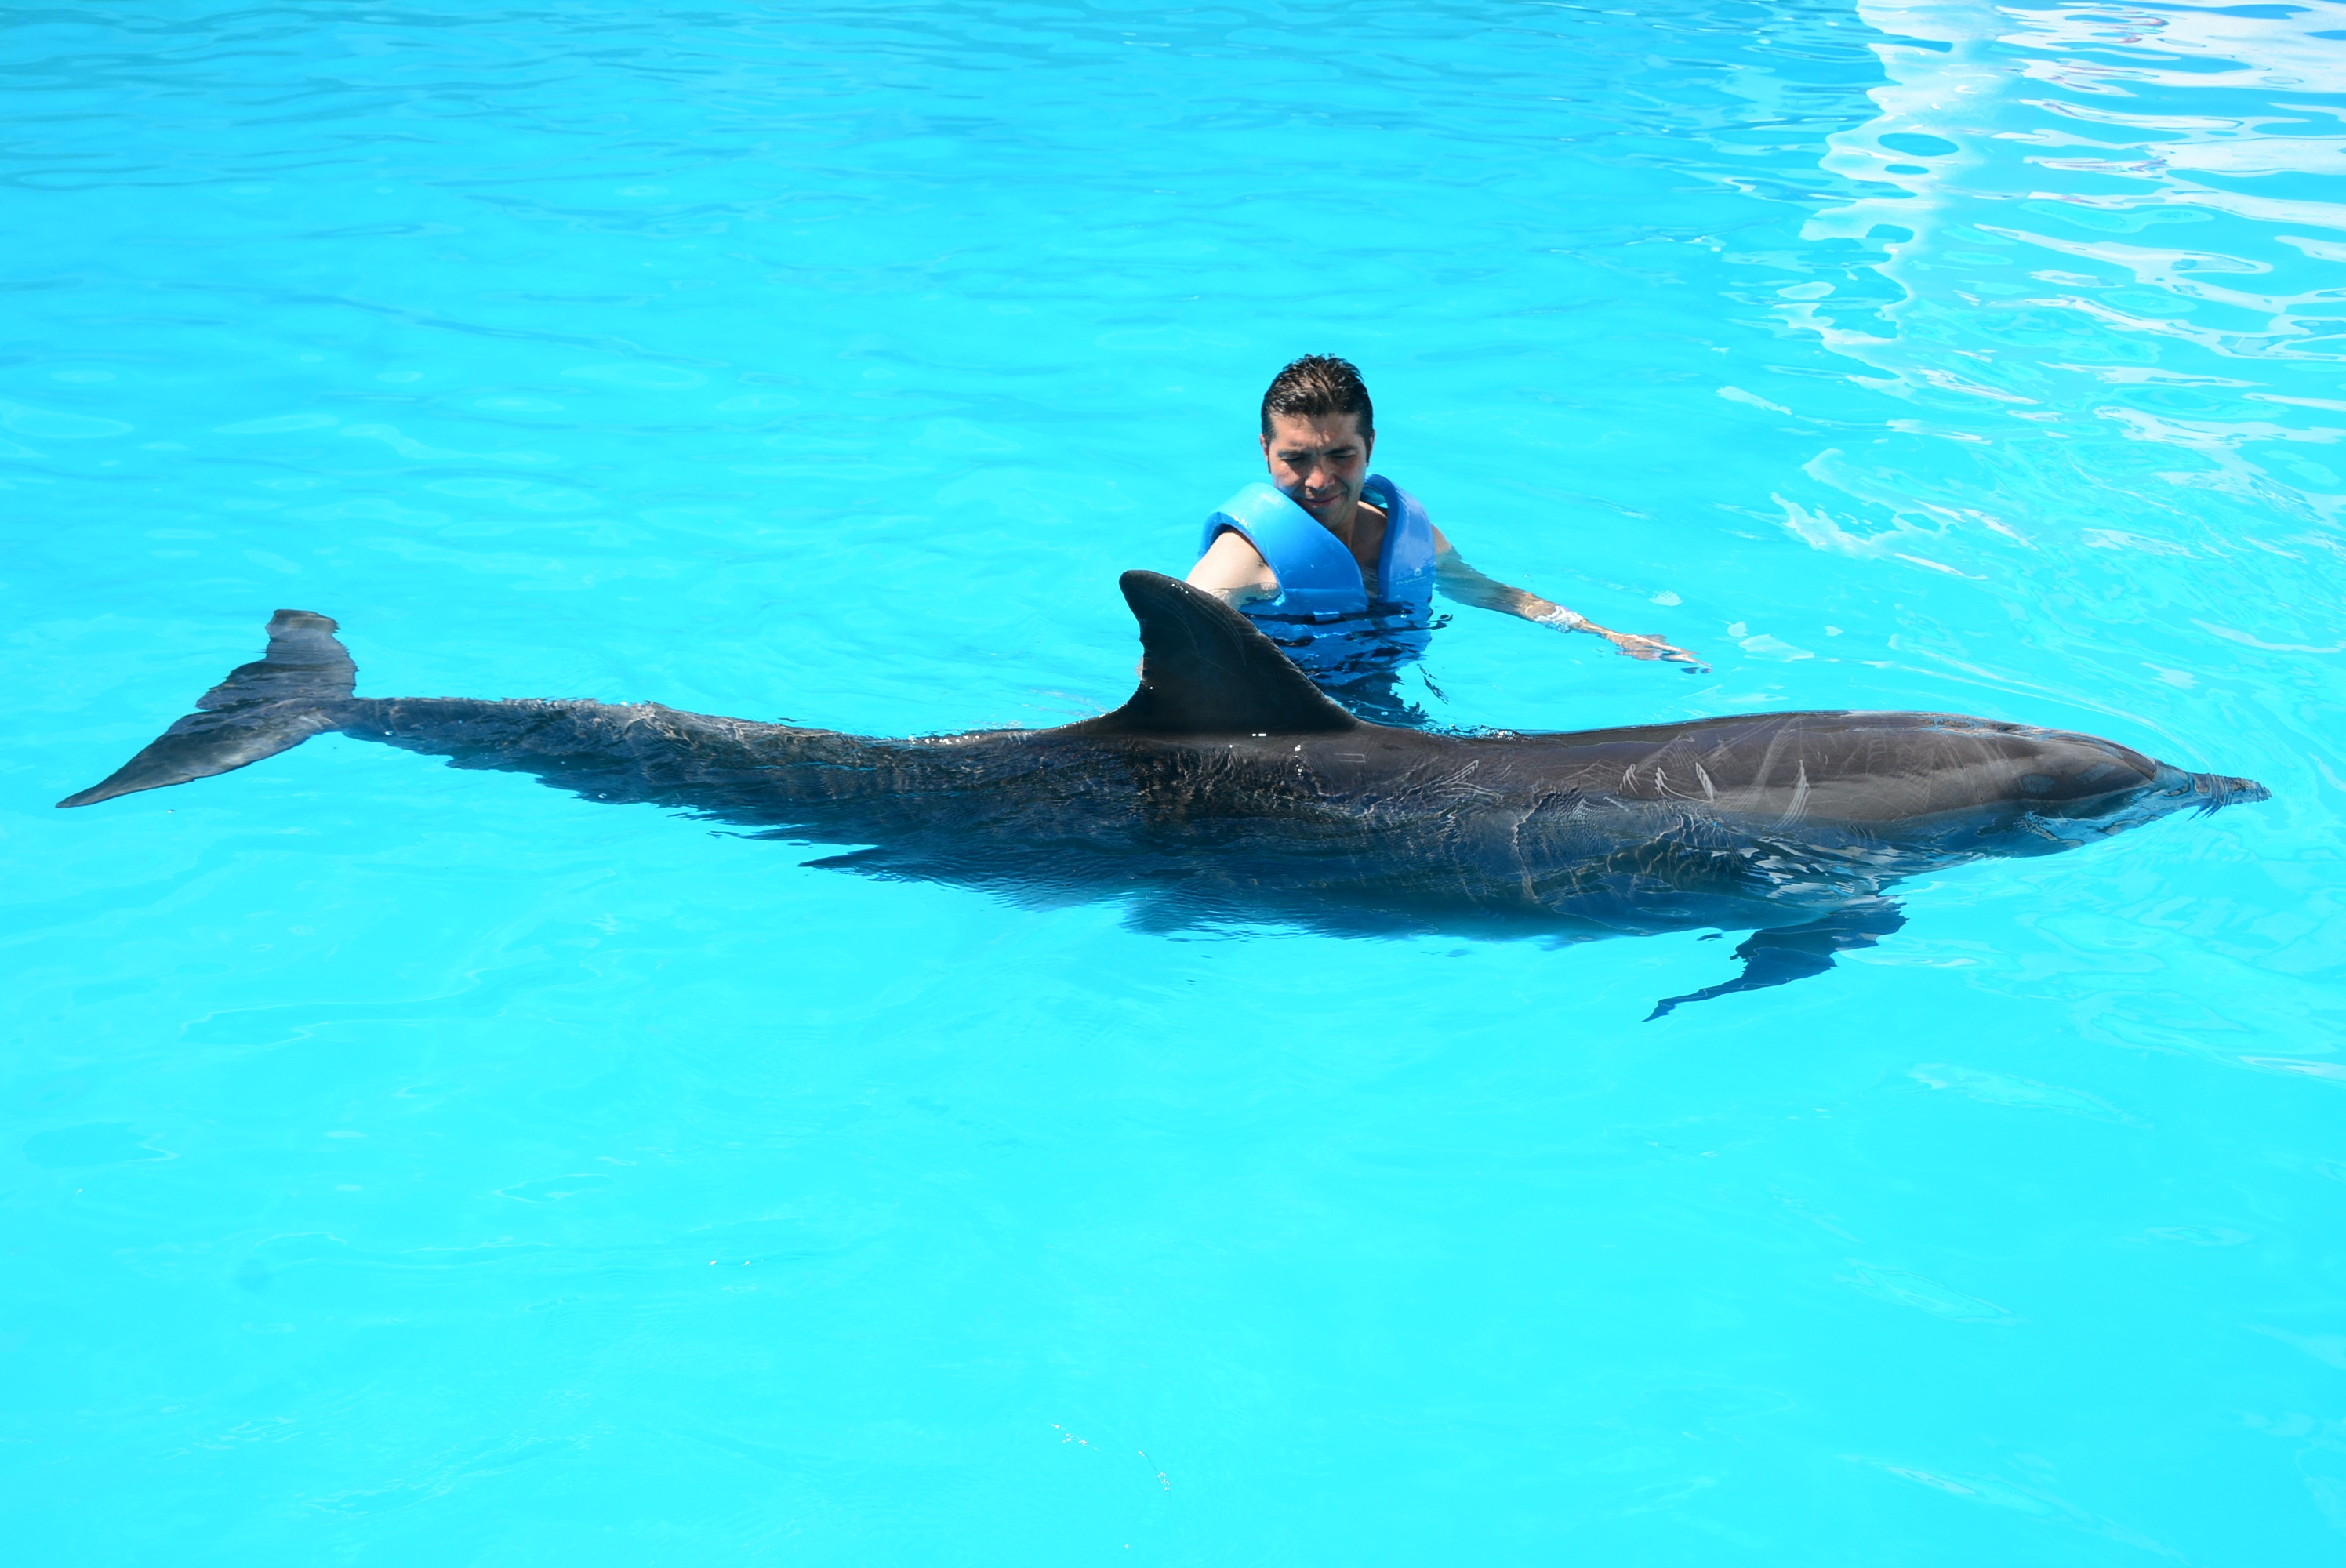
sea, show, biology, mammal, fish, marine life, mammals, vertebrate, whale, dolphin, dolphins, dolphinarium, oceanic, marine mammal, killer whale, marine biology, whales dolphins and porpoises, common bottlenose dolphin, short beaked common dolphin, fish in water